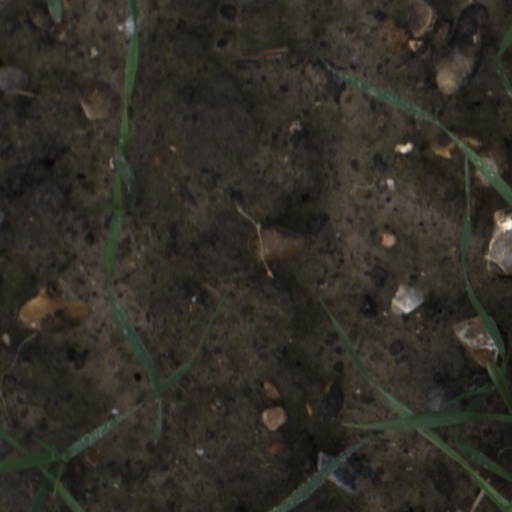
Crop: wheat